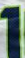
Number: 1